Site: brandenburg
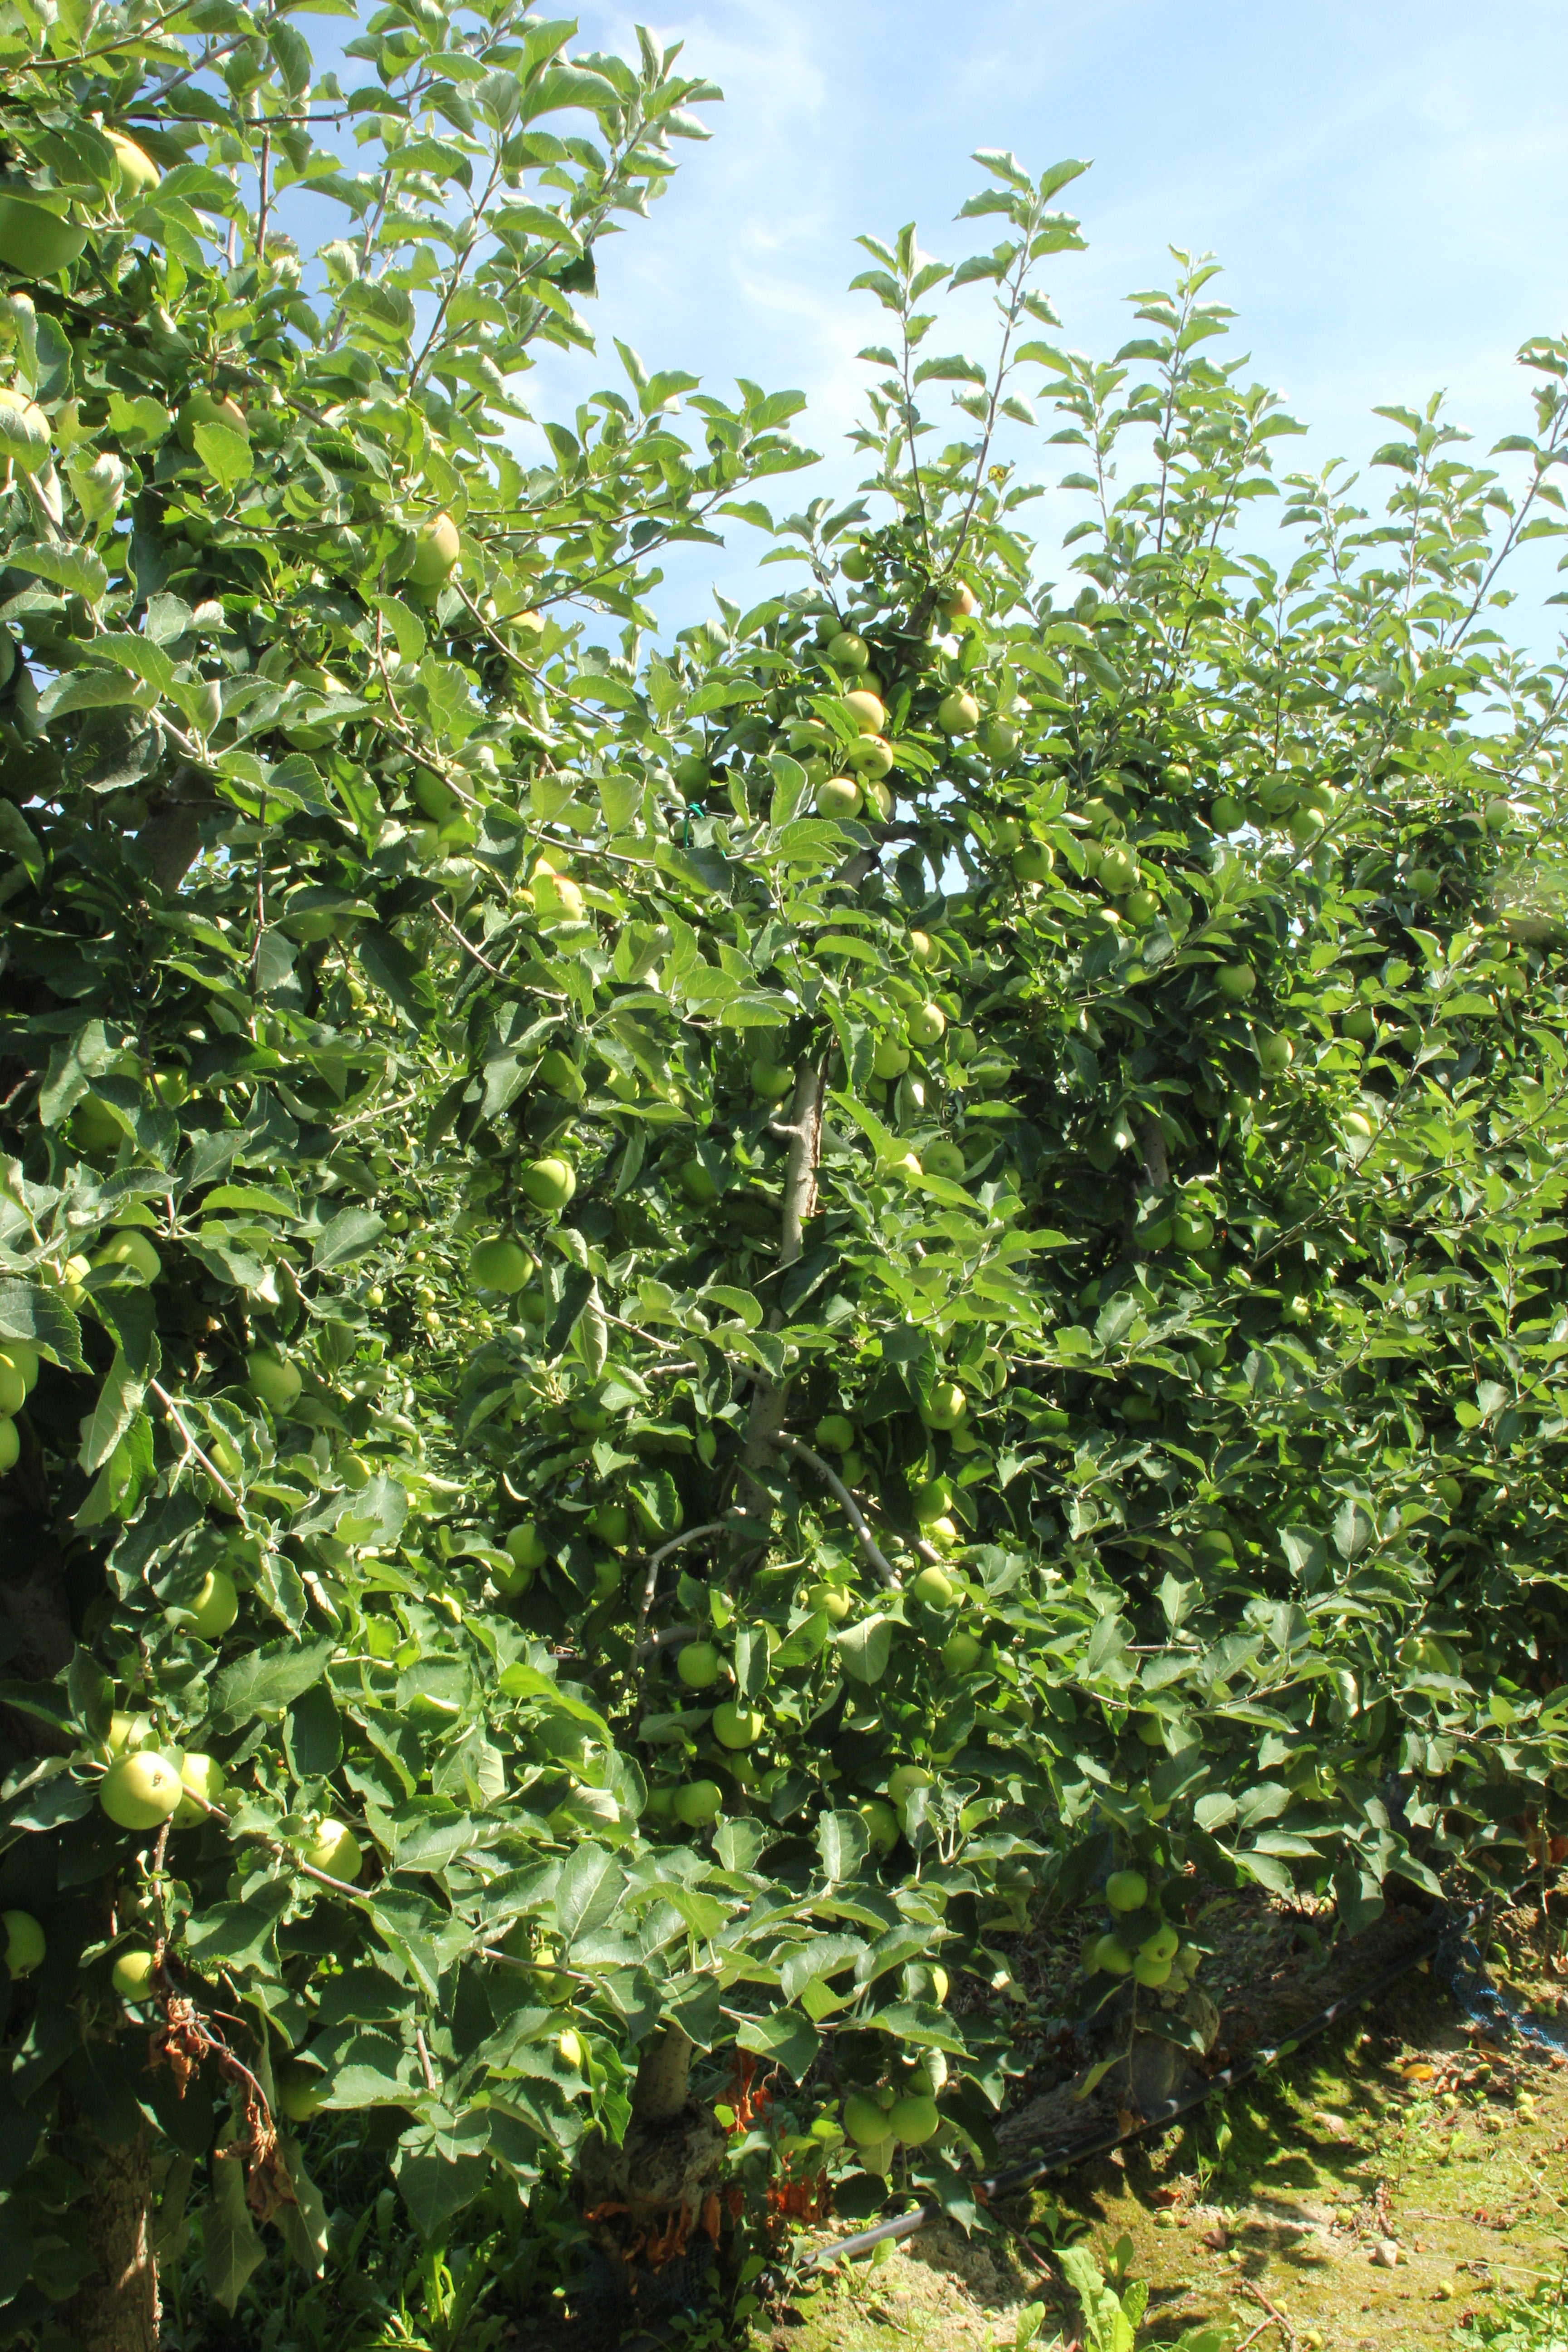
Growth stage (BBCH 77): Development of fruit